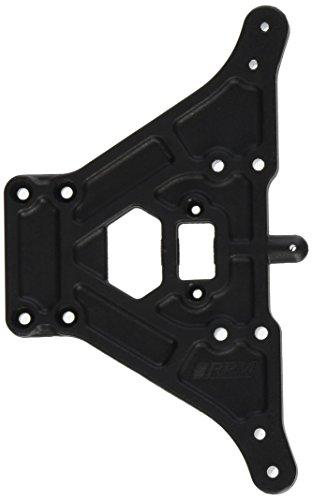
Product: RPM Rear Shock Tower for The Nitro Slash, Nitro Stampede, Nitro Rustler and Nitro Sport, Black
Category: Toys & Games | Hobbies | Remote & App Controlled Vehicles & Parts | Remote & App Controlled Vehicle Parts
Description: Great Condition.
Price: $9.06
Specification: ProductDimensions:5.9x4x0.4inches|ItemWeight:0.32ounces|ShippingWeight:0.32ounces(Viewshippingratesandpolicies)|DomesticShipping:ItemcanbeshippedwithinU.S.|InternationalShipping:ThisitemcanbeshippedtoselectcountriesoutsideoftheU.S.LearnMore|ASIN:B000VQML1O|Itemmodelnumber:RPM80862|Manufacturerrecommendedage:16yearsandup